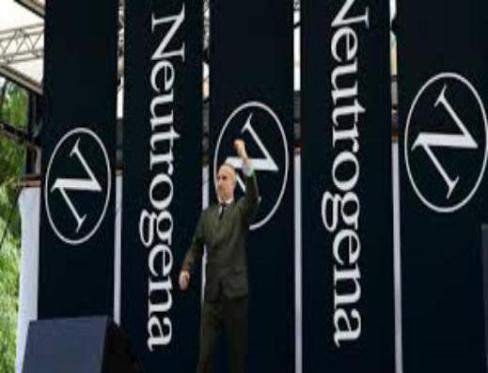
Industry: Necessities